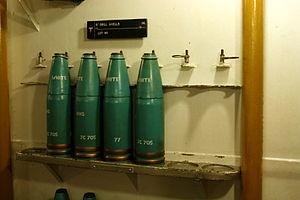
Dans une salle à projectiles du HMS Belfast, sous une tourelle de 6""."